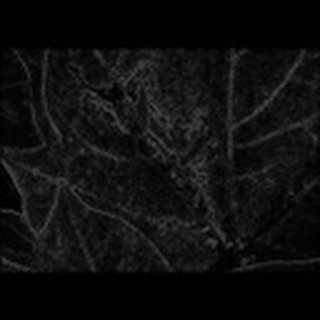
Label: cotton_bacterial_blight